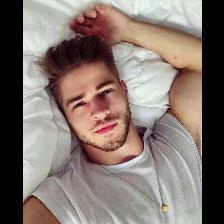
Label: Human